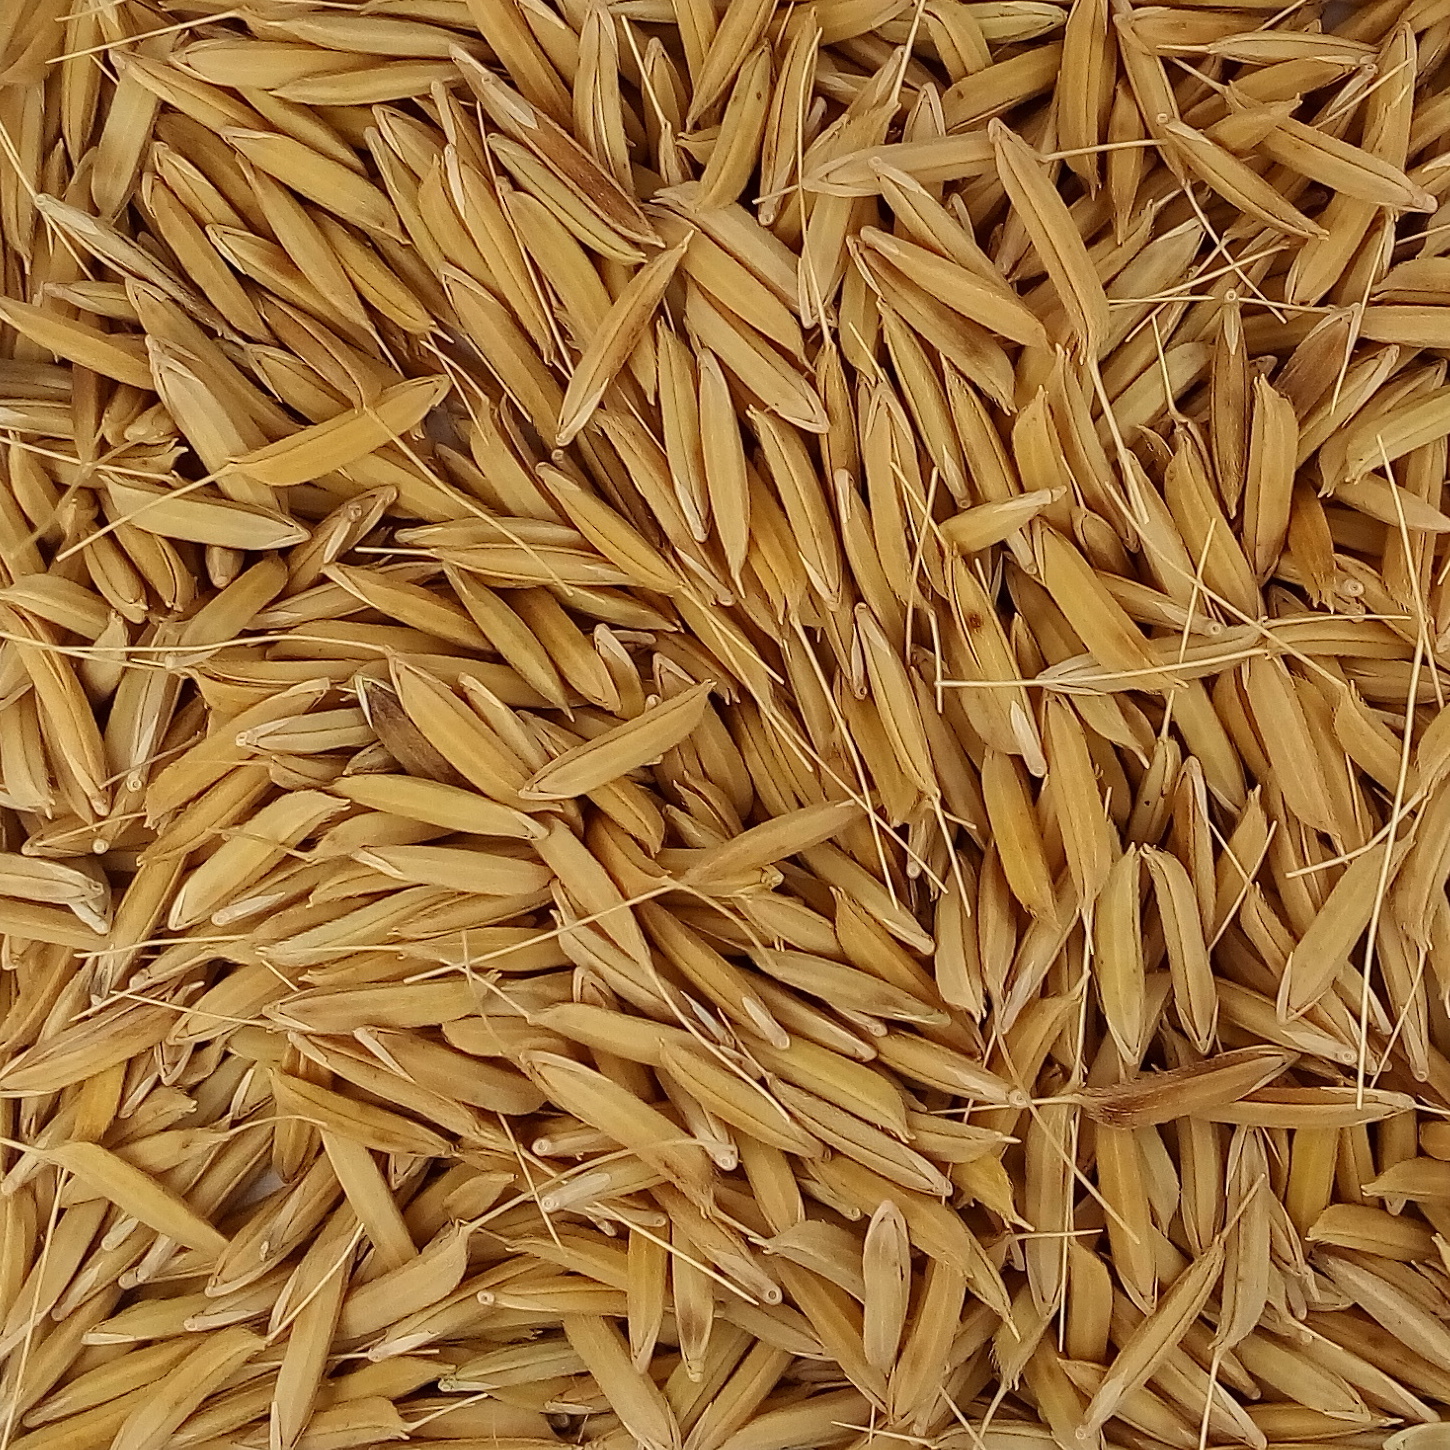
Rice seed variety: 1728